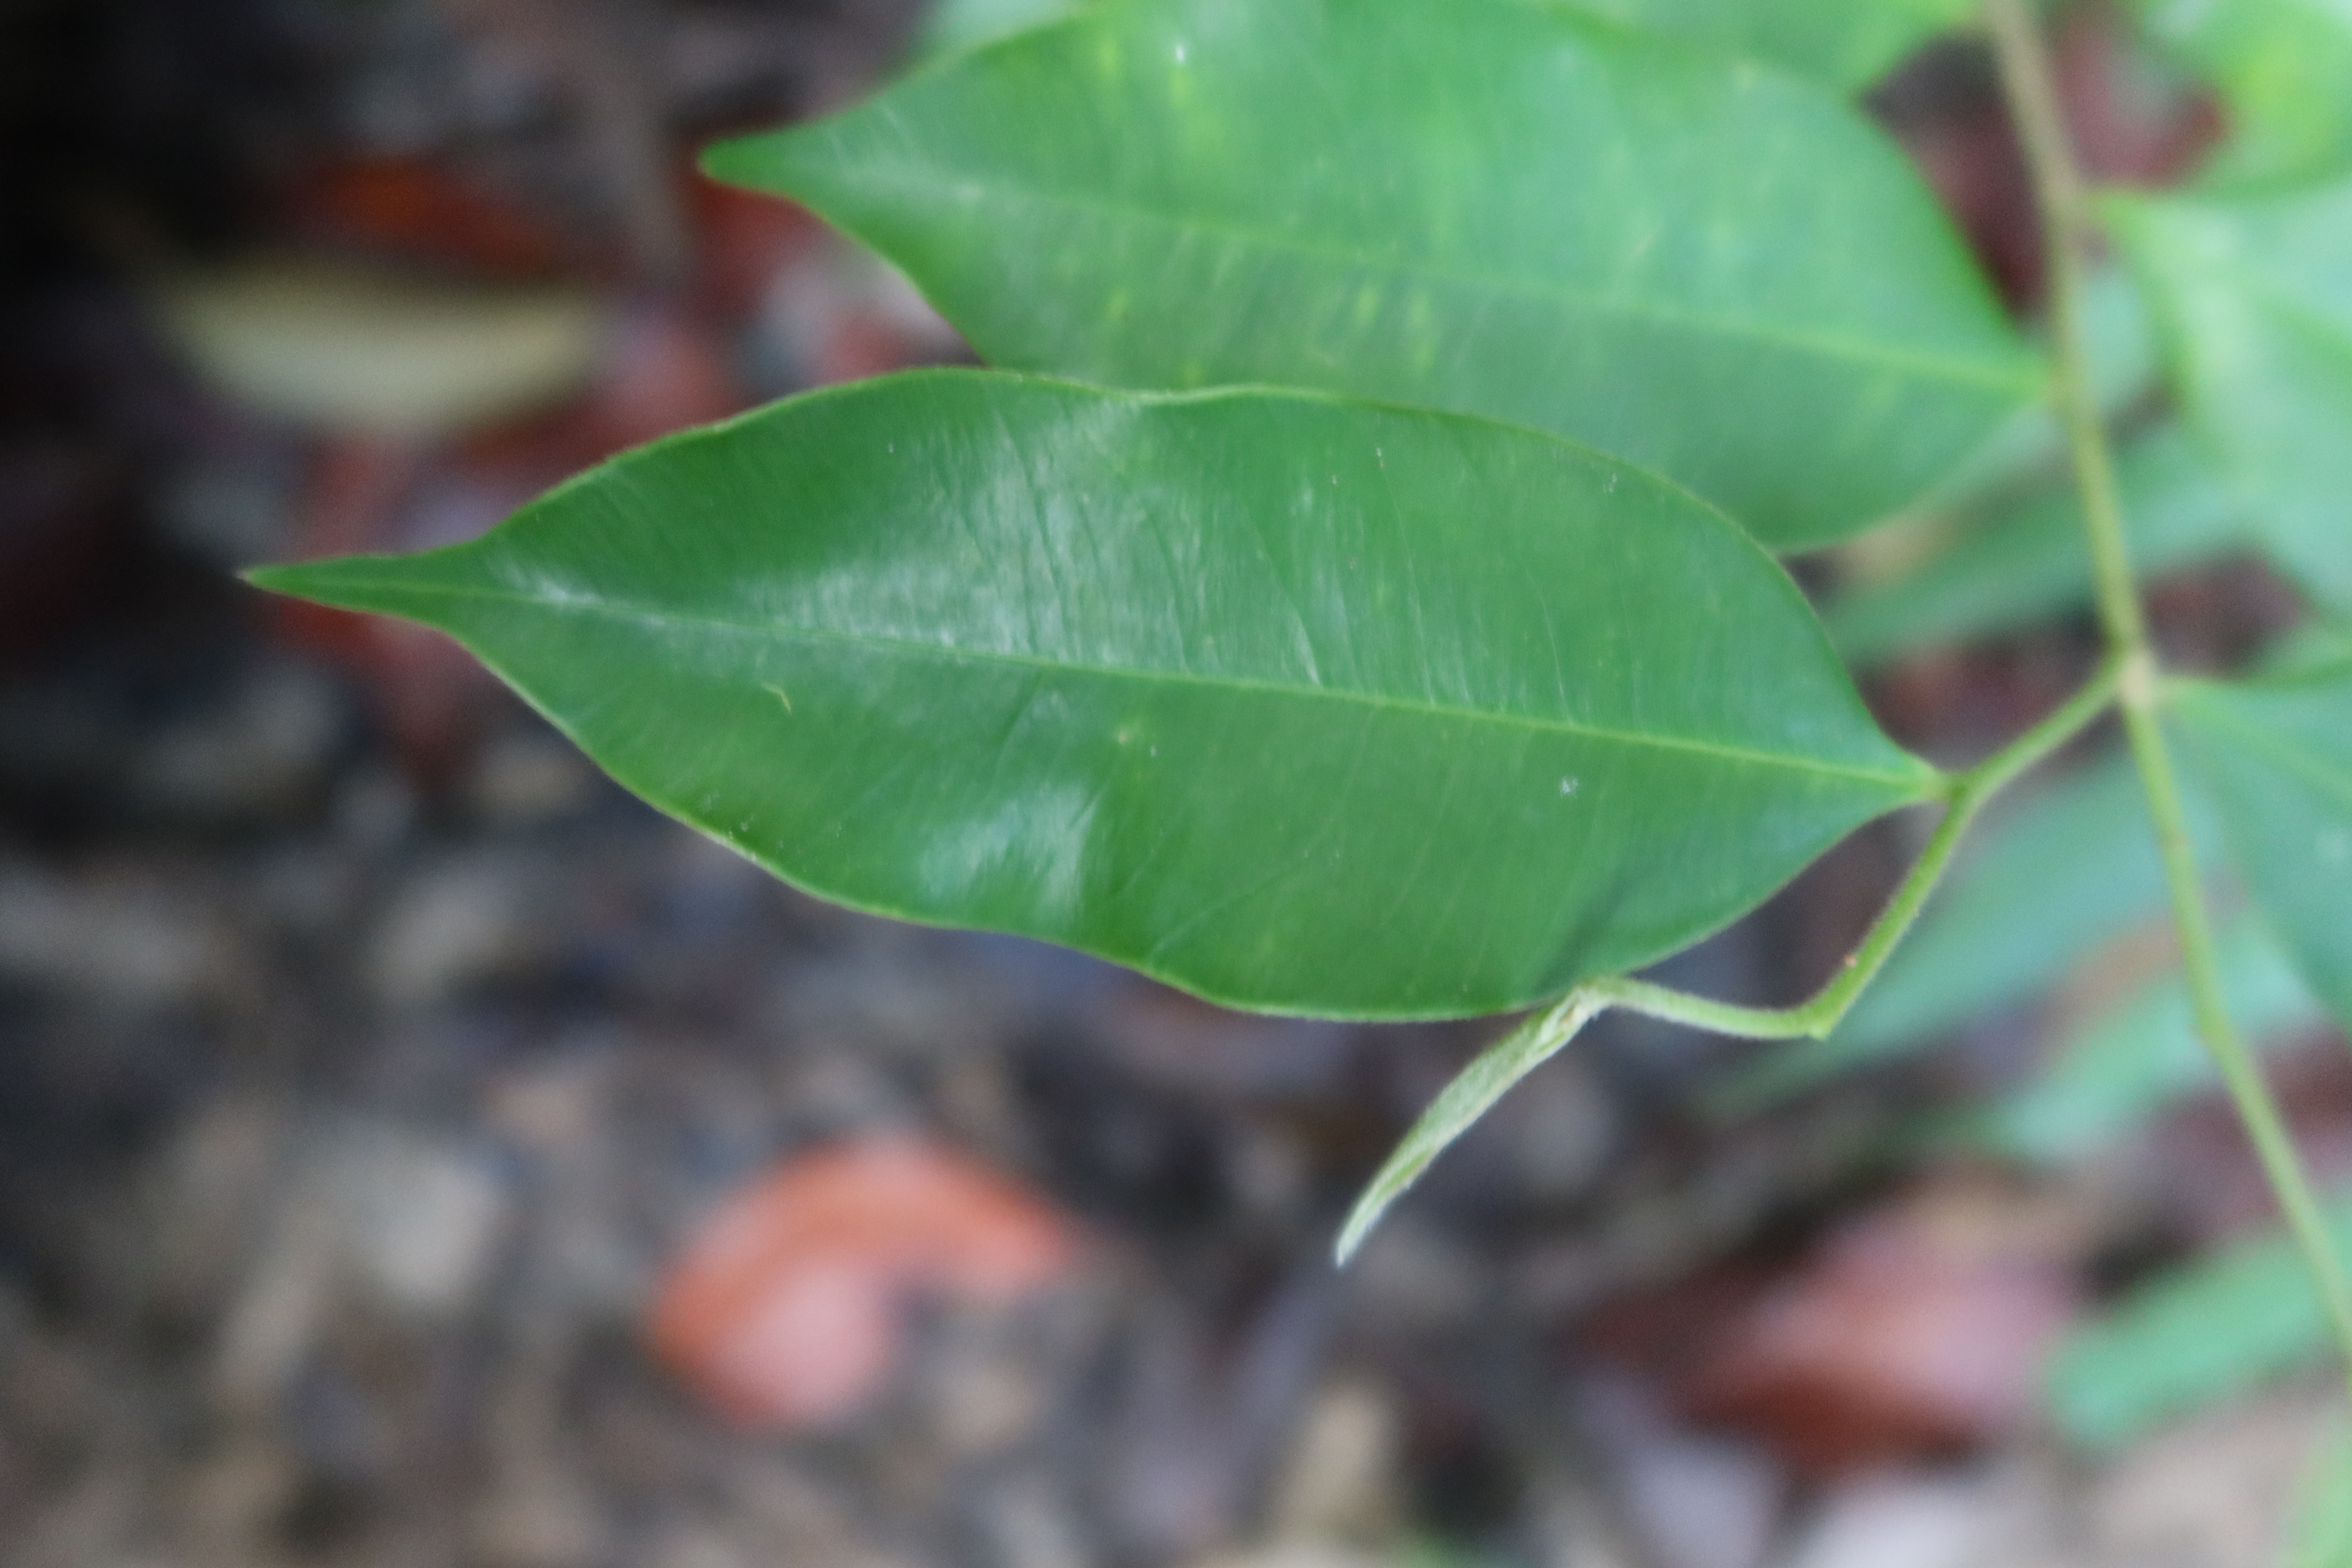
Label: Healthy